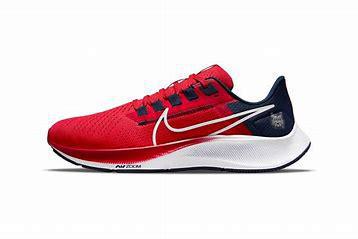
Brand: Nike
Model: College Air Zoom Pegasus 38